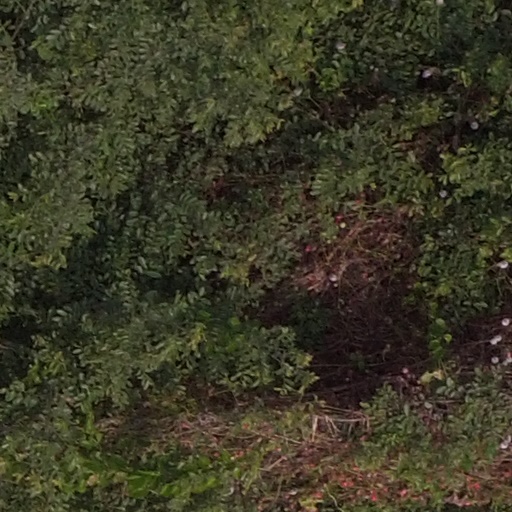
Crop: maize; corn